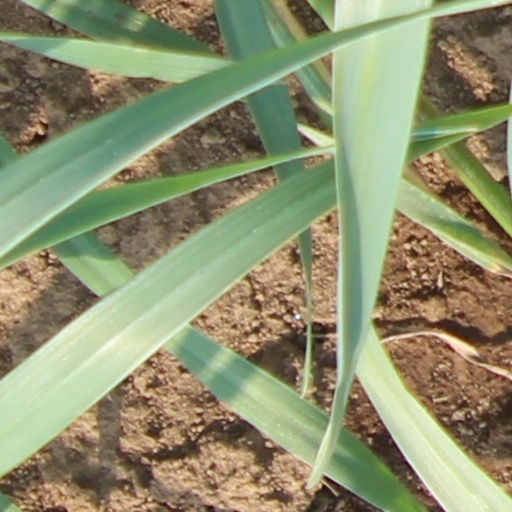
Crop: wheat